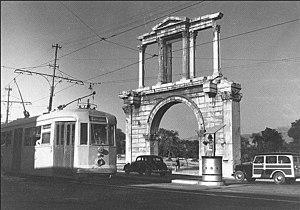
La Porte d'Hadrien est un monument d'Athènes, situé à environ 500 mètres au sud-est de l'Acropole, non loin de l'Olympiéion.